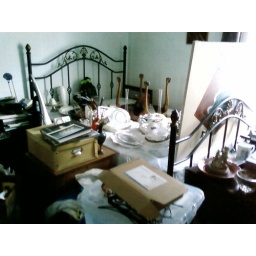
my bedroom waiting to be cleared but we have done under bed and with new mattress